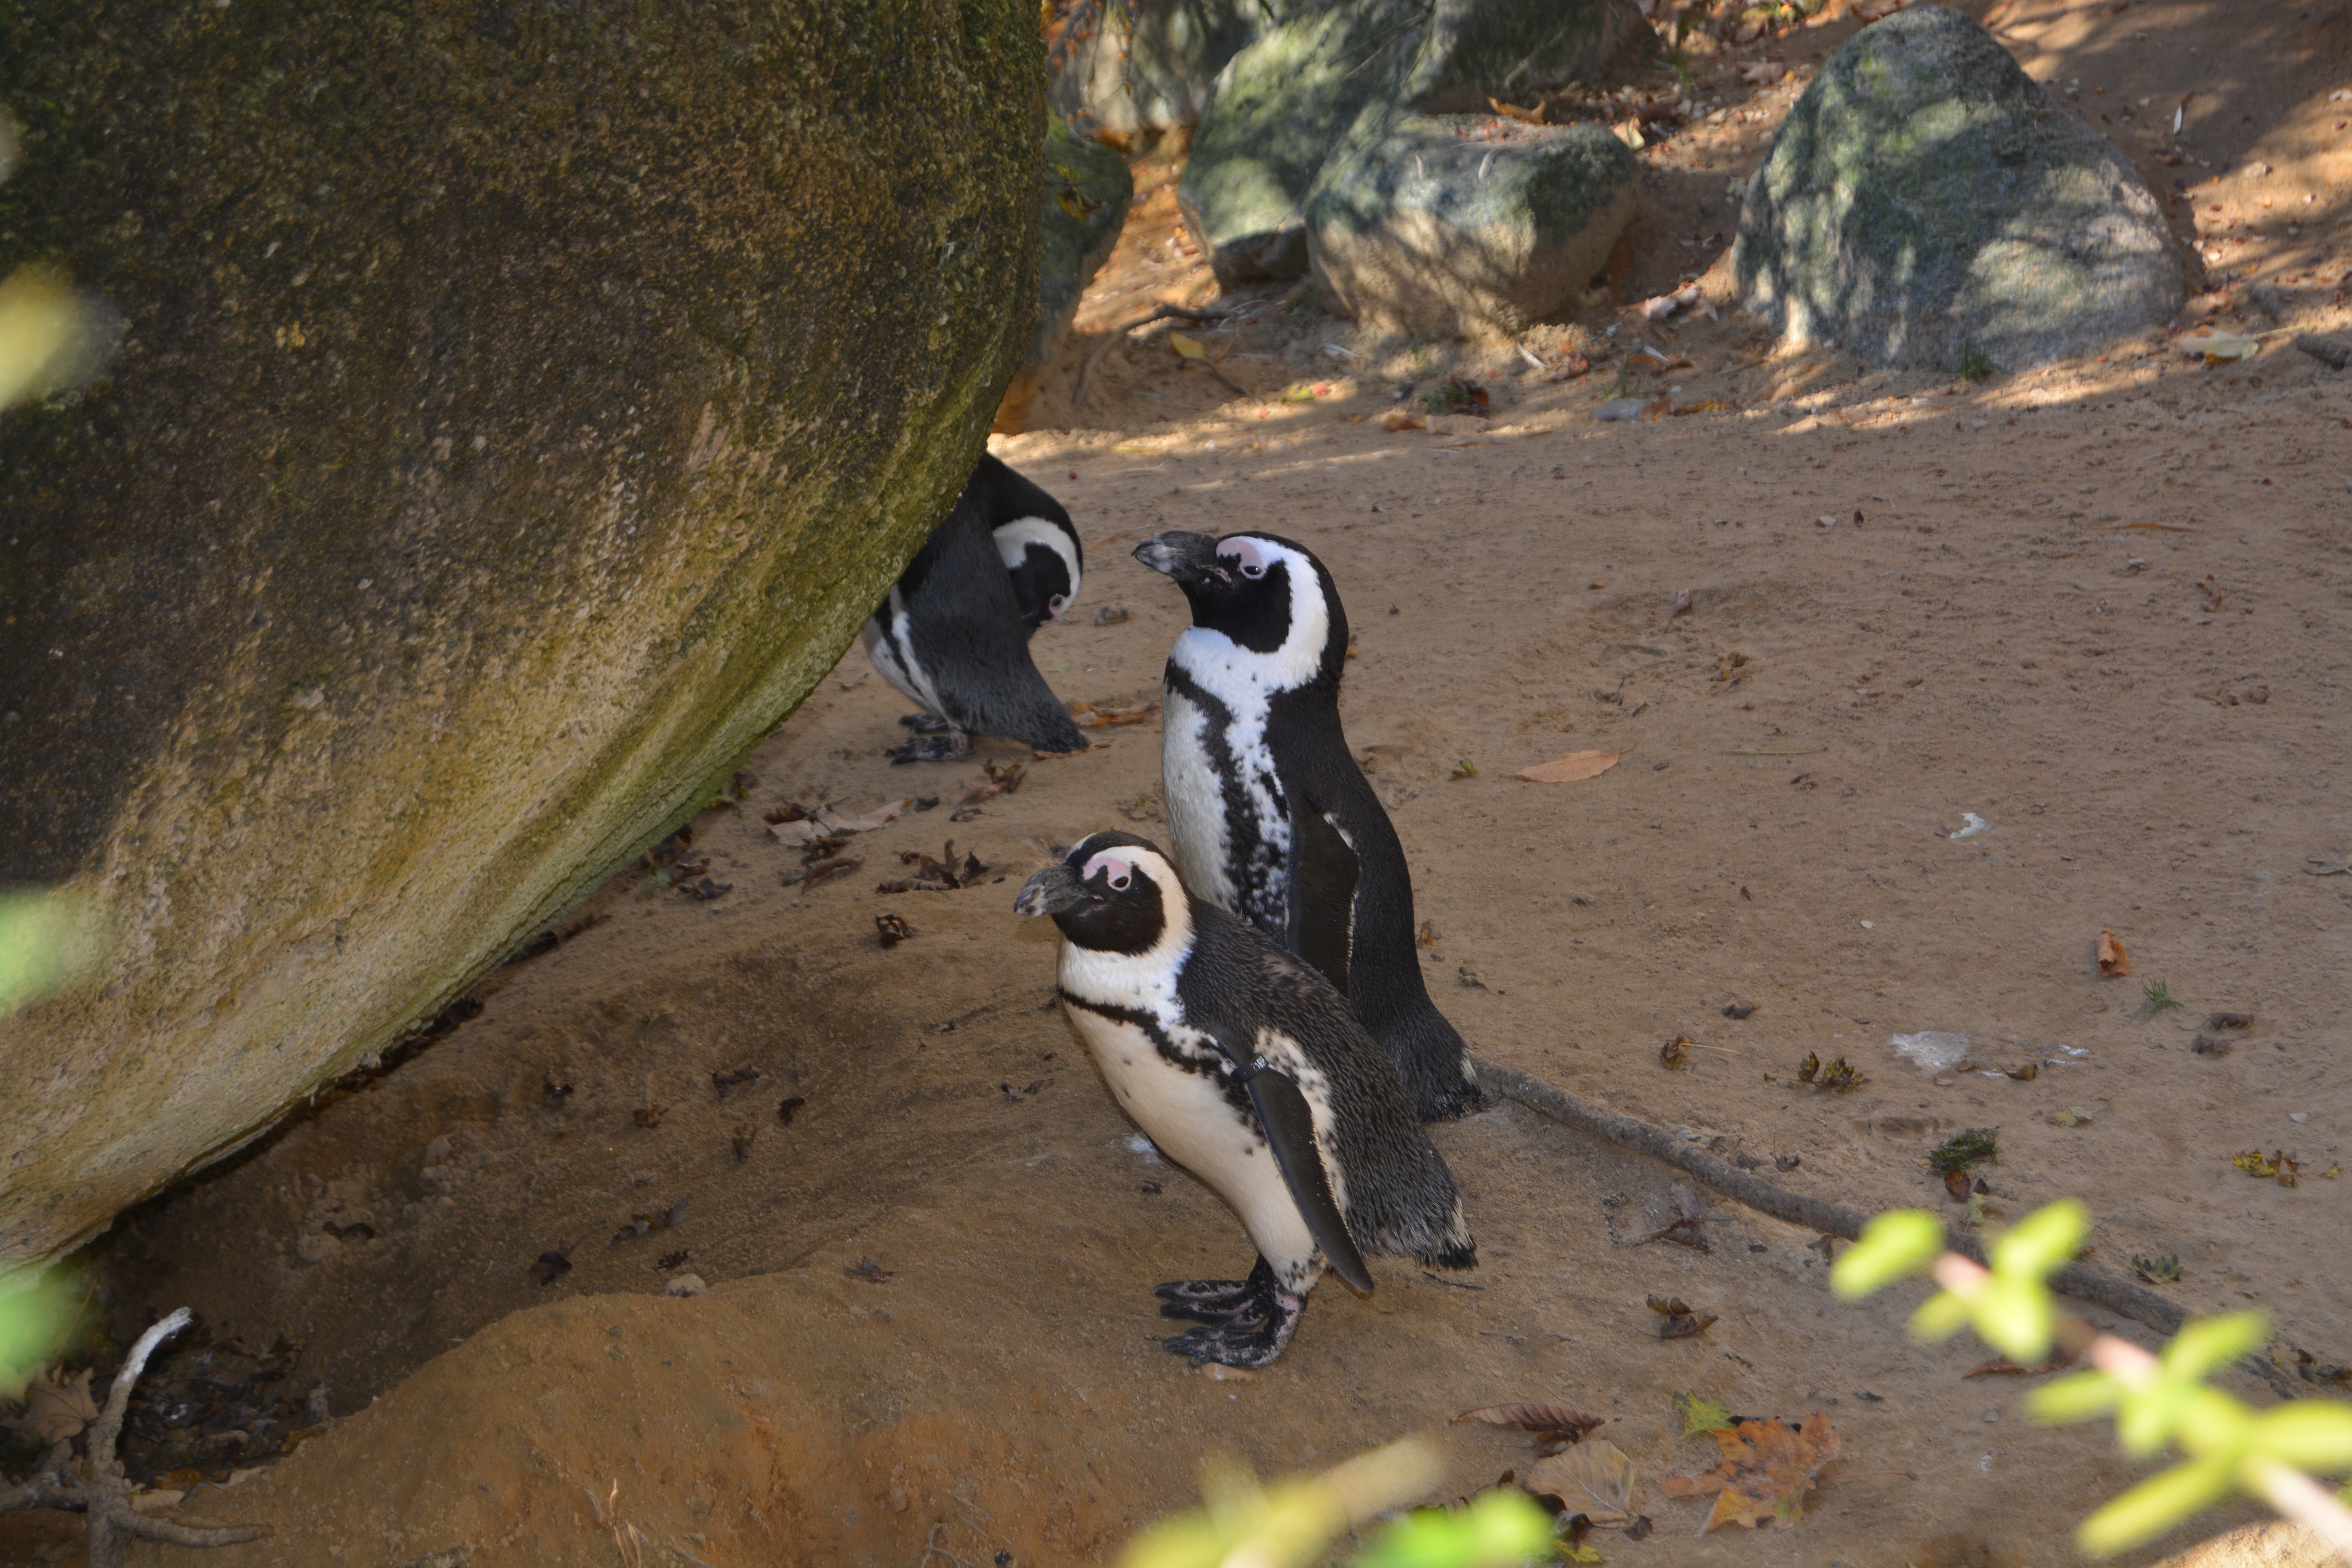
bird, land, wildlife, zoo, amphibian, fauna, penguin, vertebrate, flightless bird